Proprietary House

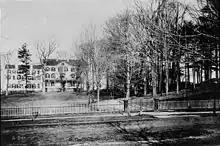
In the late 19th century, Proprietary House was The Brighton, a luxury hotel at the time

The home was occupied temporarily, 1774 to 1776, by the Royal Governor of New Jersey, William Franklin, the illegitimate son of Benjamin Franklin.